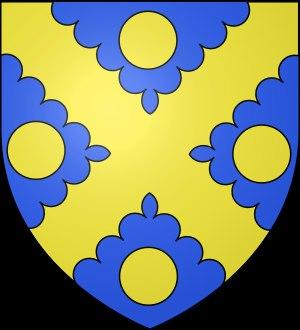
Liste des seigneurs de la Cour de Bouée. La Cour-de-Bouée était une seigneurie avec haute justice relevant de la vicomté de Donges et baronnie de la Roche-en-Savenay.